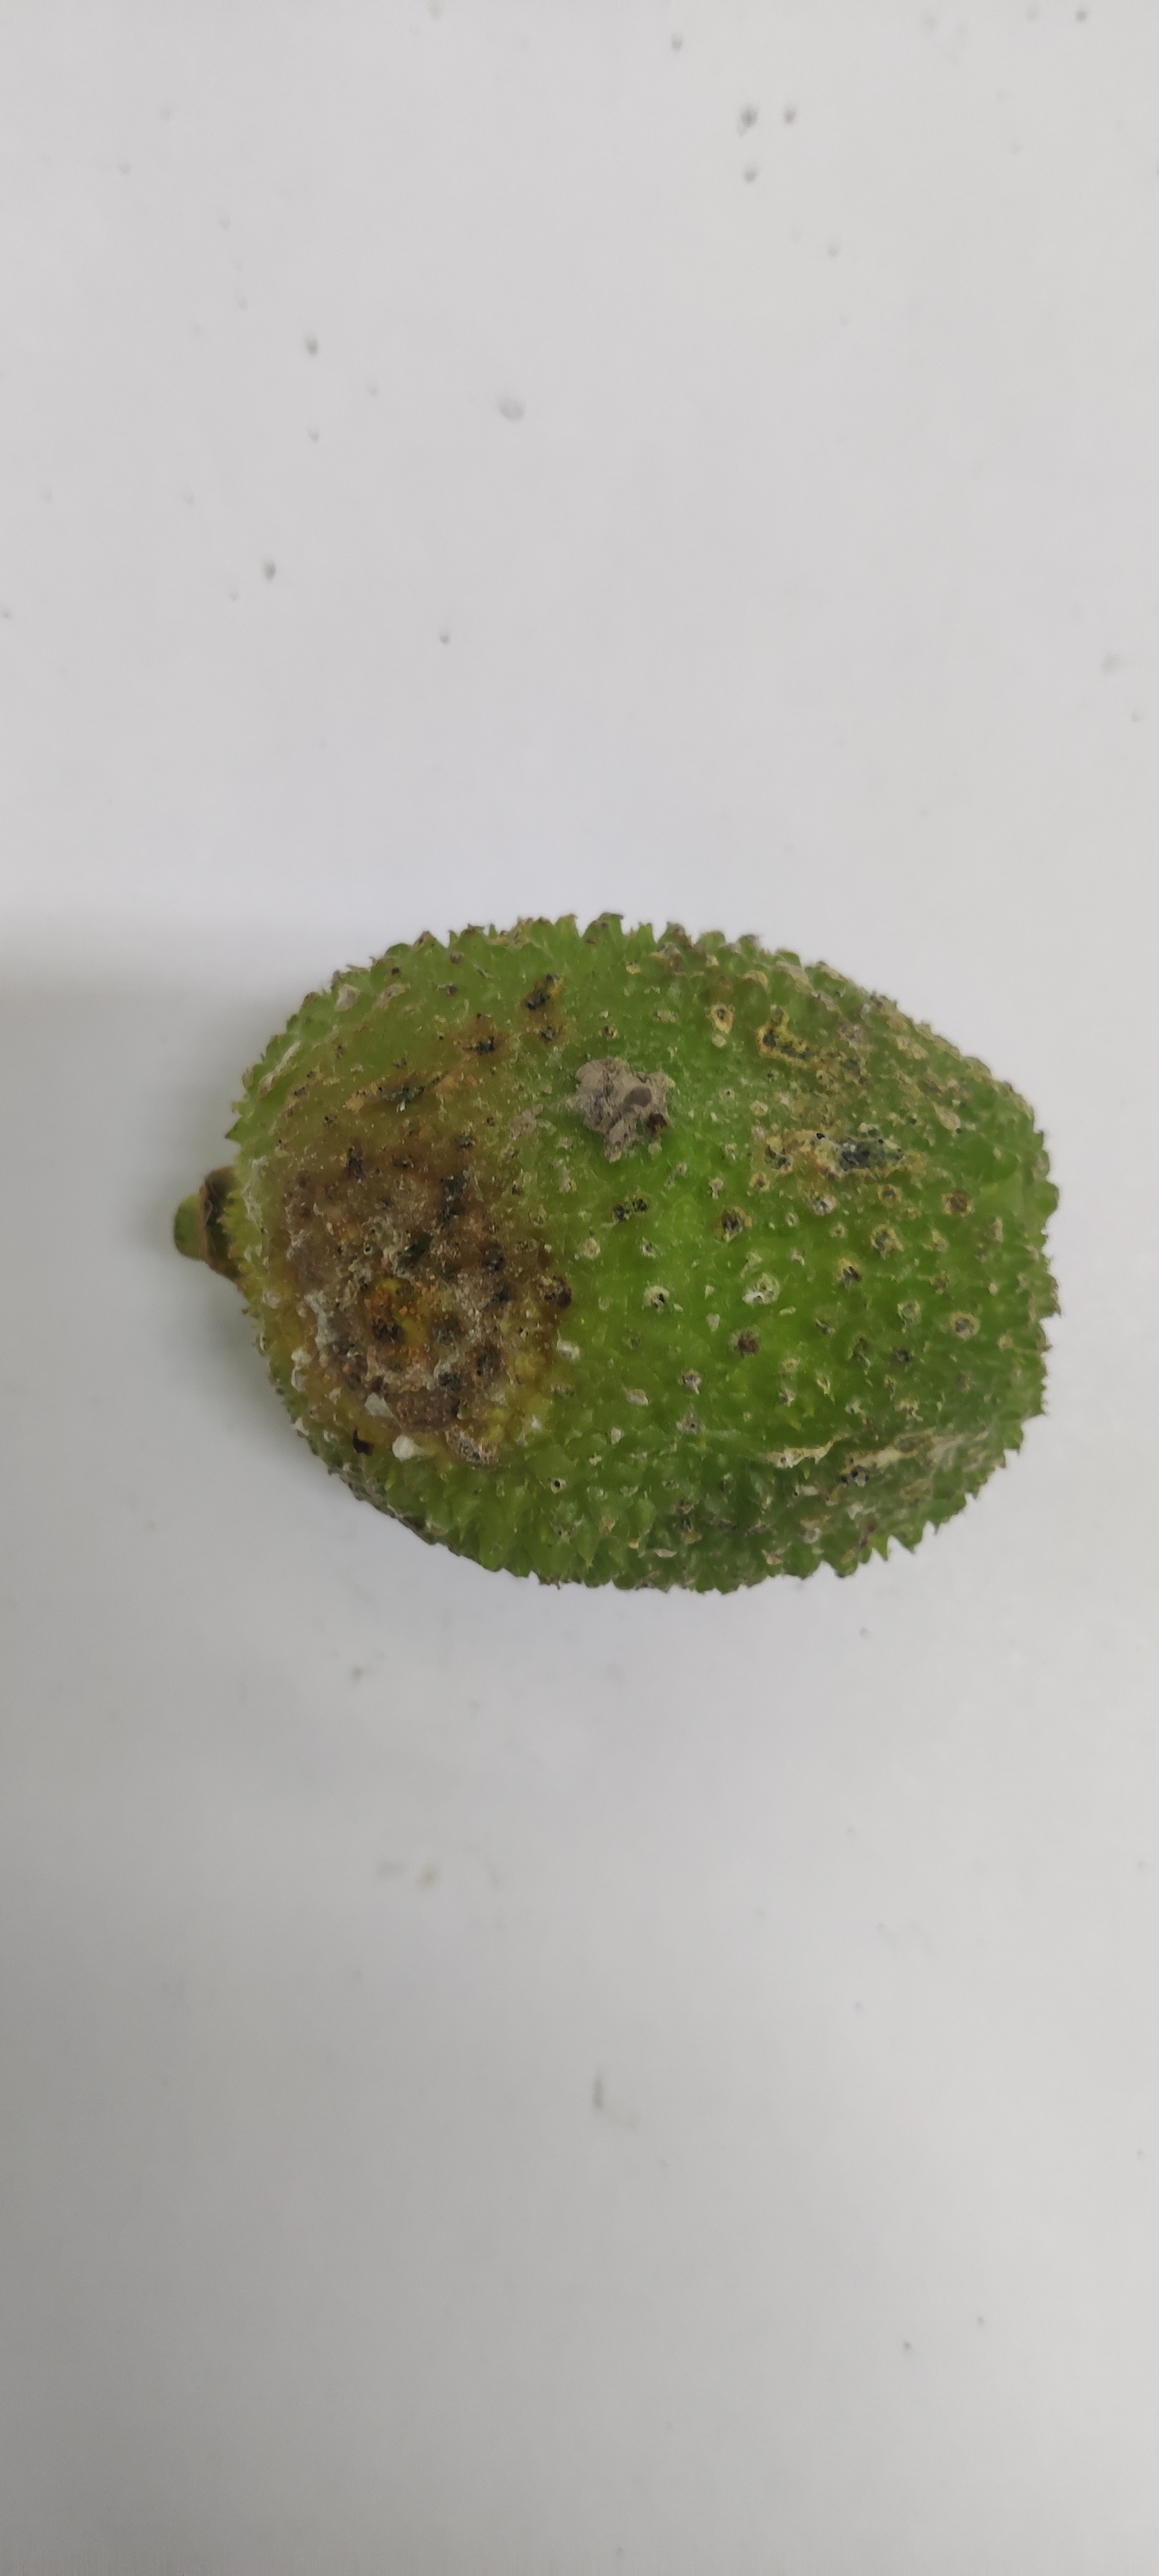
Crop: Spiny Gourd
Condition: Severely Damaged